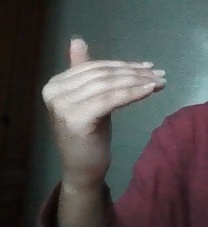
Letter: khaa